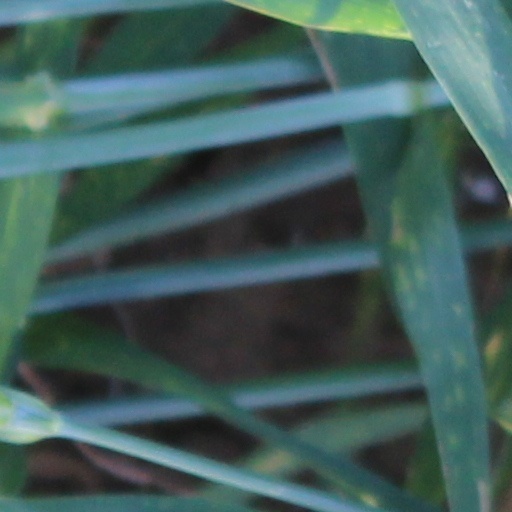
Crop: wheat